José Vélez (politician)

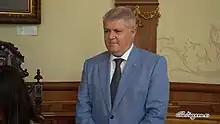
José Vélez in 2022

José Vélez Fernández (born 1966) is a Spanish Socialist Workers' Party (PSOE) politician.